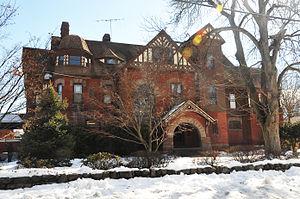
North Plainfield est un borough du comté de Somerset, dans le New Jersey aux États-Unis. Au recensement de 2010 aux États-Unis, la population de l'arrondissement était de 21 936 habitants, reflétant une augmentation de 833 par rapport aux 21 103 recensés lors du recensement de 2000, qui avait à son tour augmenté de 2 283 sur les 18 820 recensés au recensement de 1990.